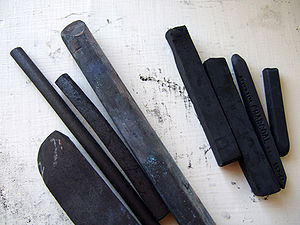
Tegnekul
Trækulpinde som tegneværktøj